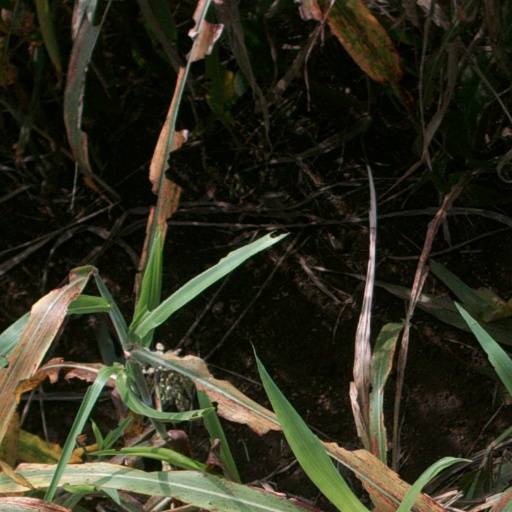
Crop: sorghum